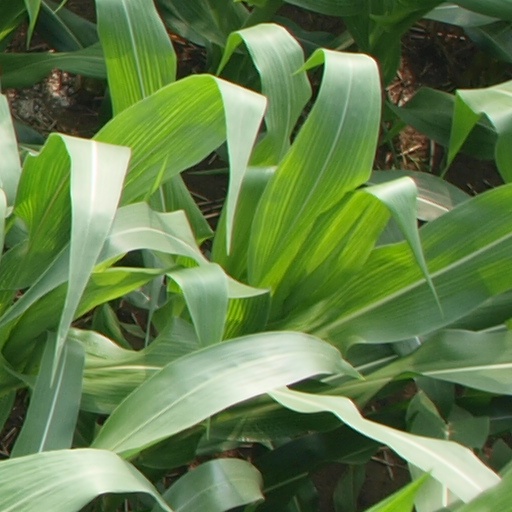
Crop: maize; corn